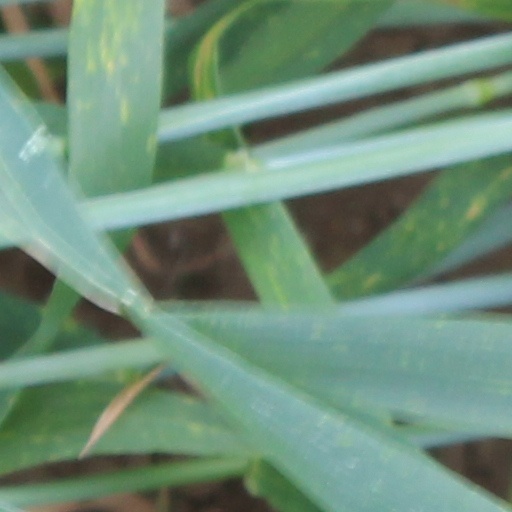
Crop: wheat